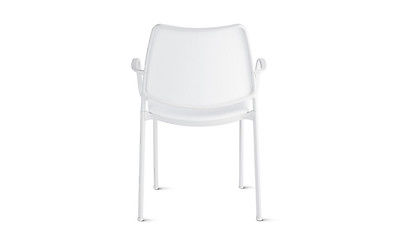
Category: chair